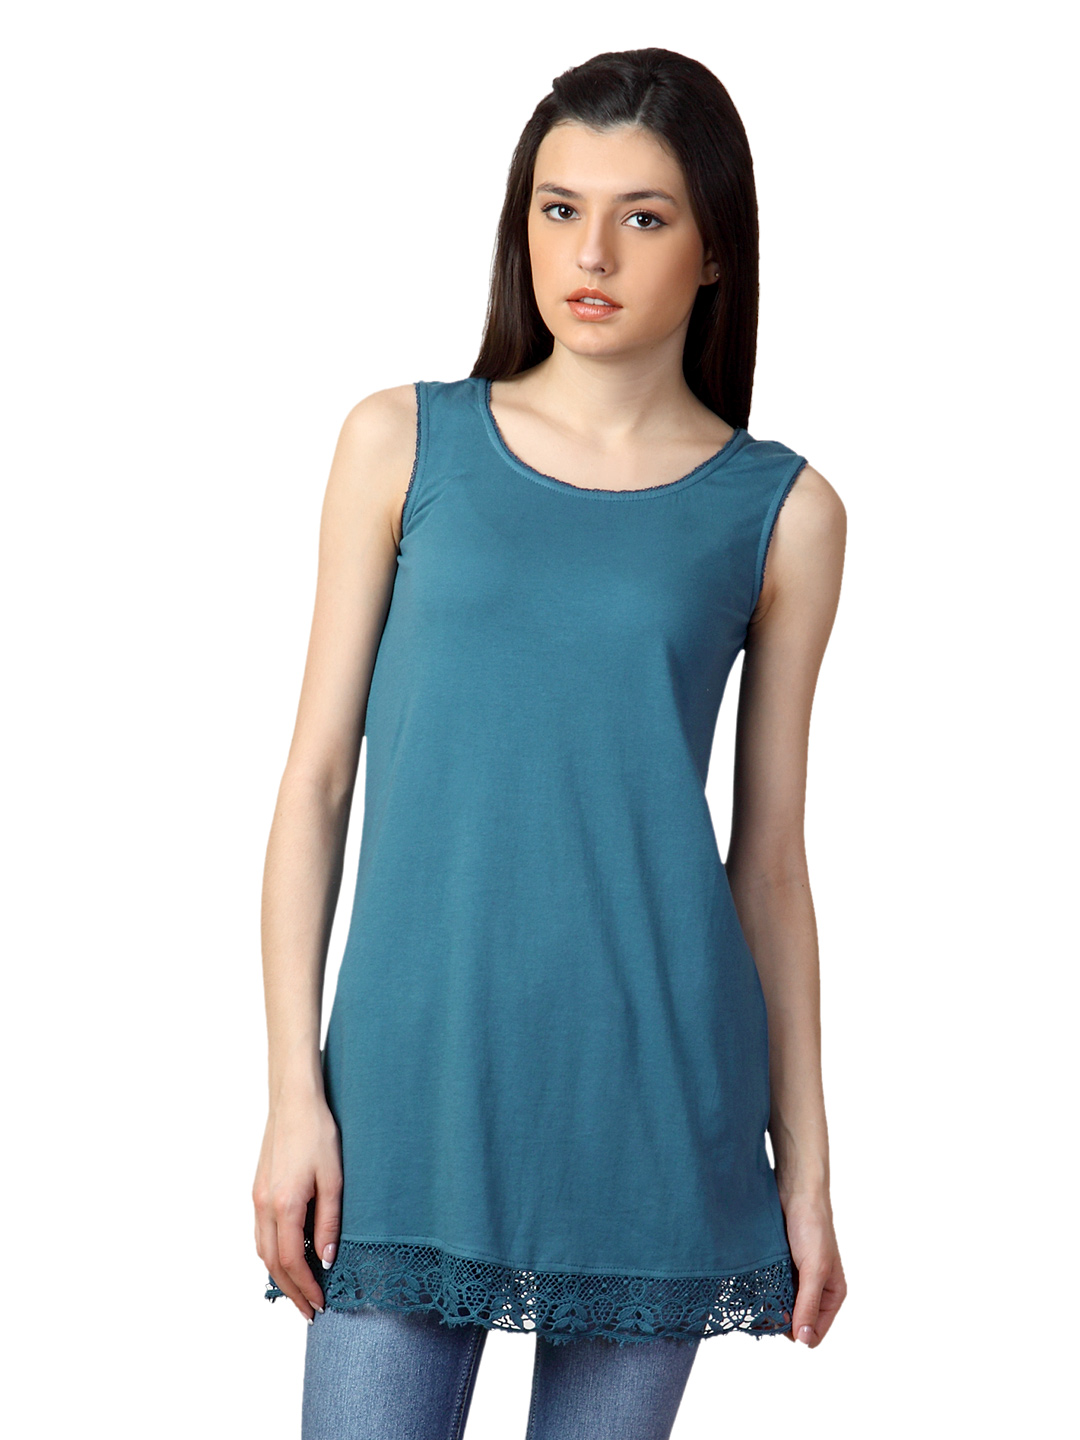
W Women Blue Tunic
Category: Apparel / Topwear / Tunics
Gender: Women
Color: Blue
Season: Summer 2012
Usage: Casual